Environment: real
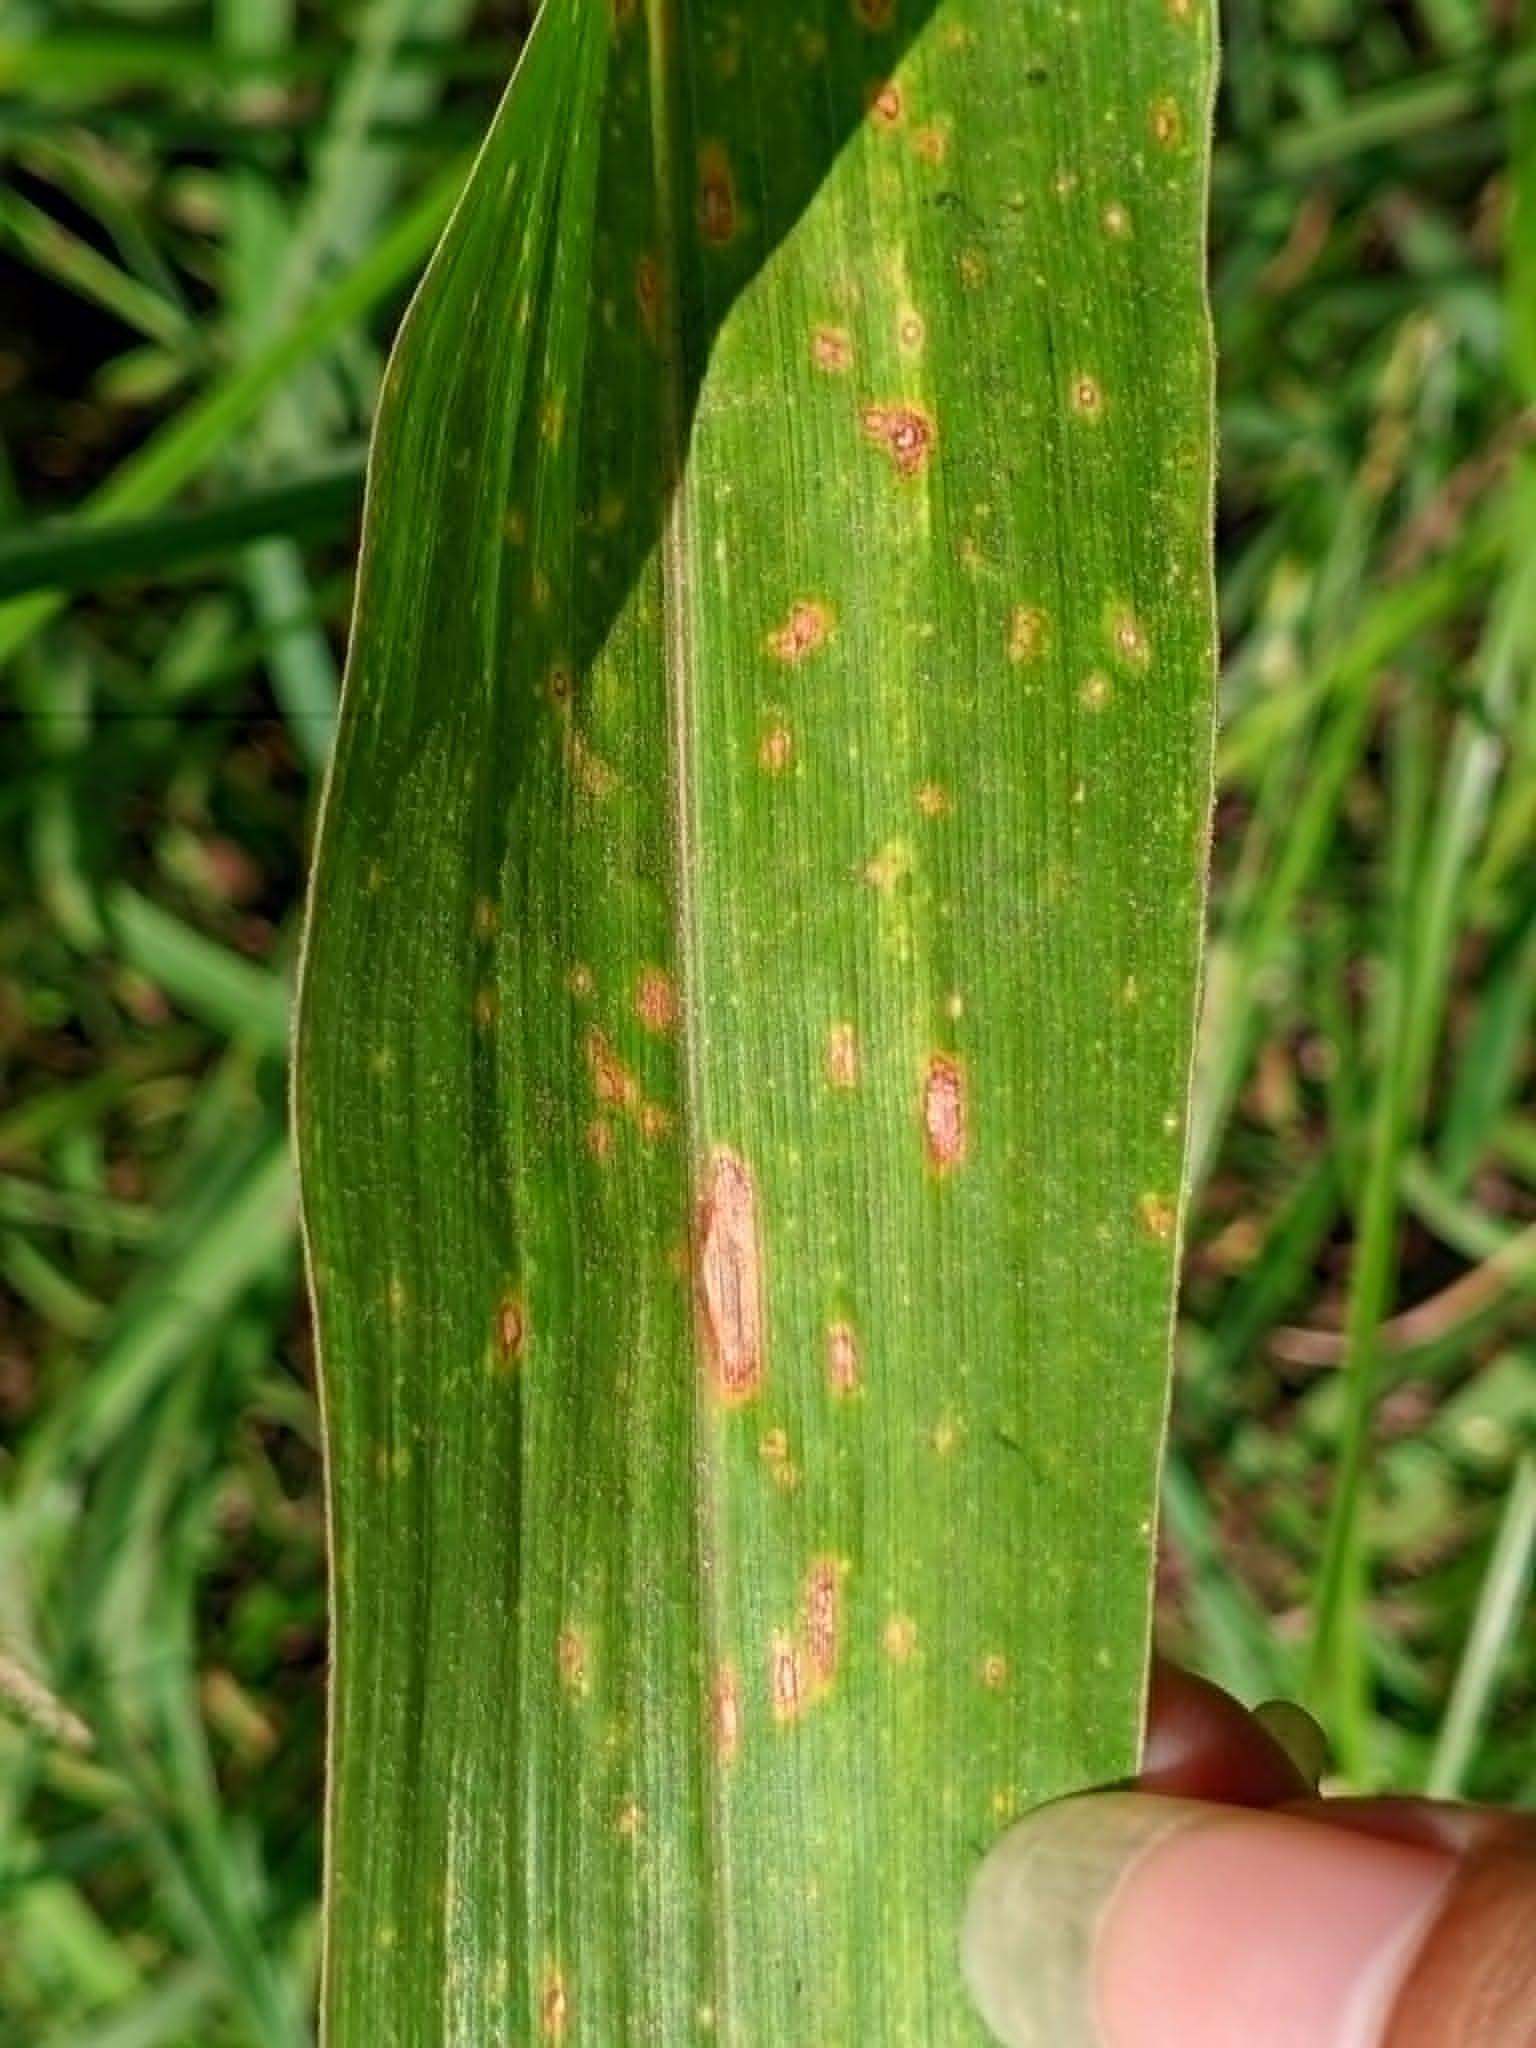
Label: gray_leaf_spot